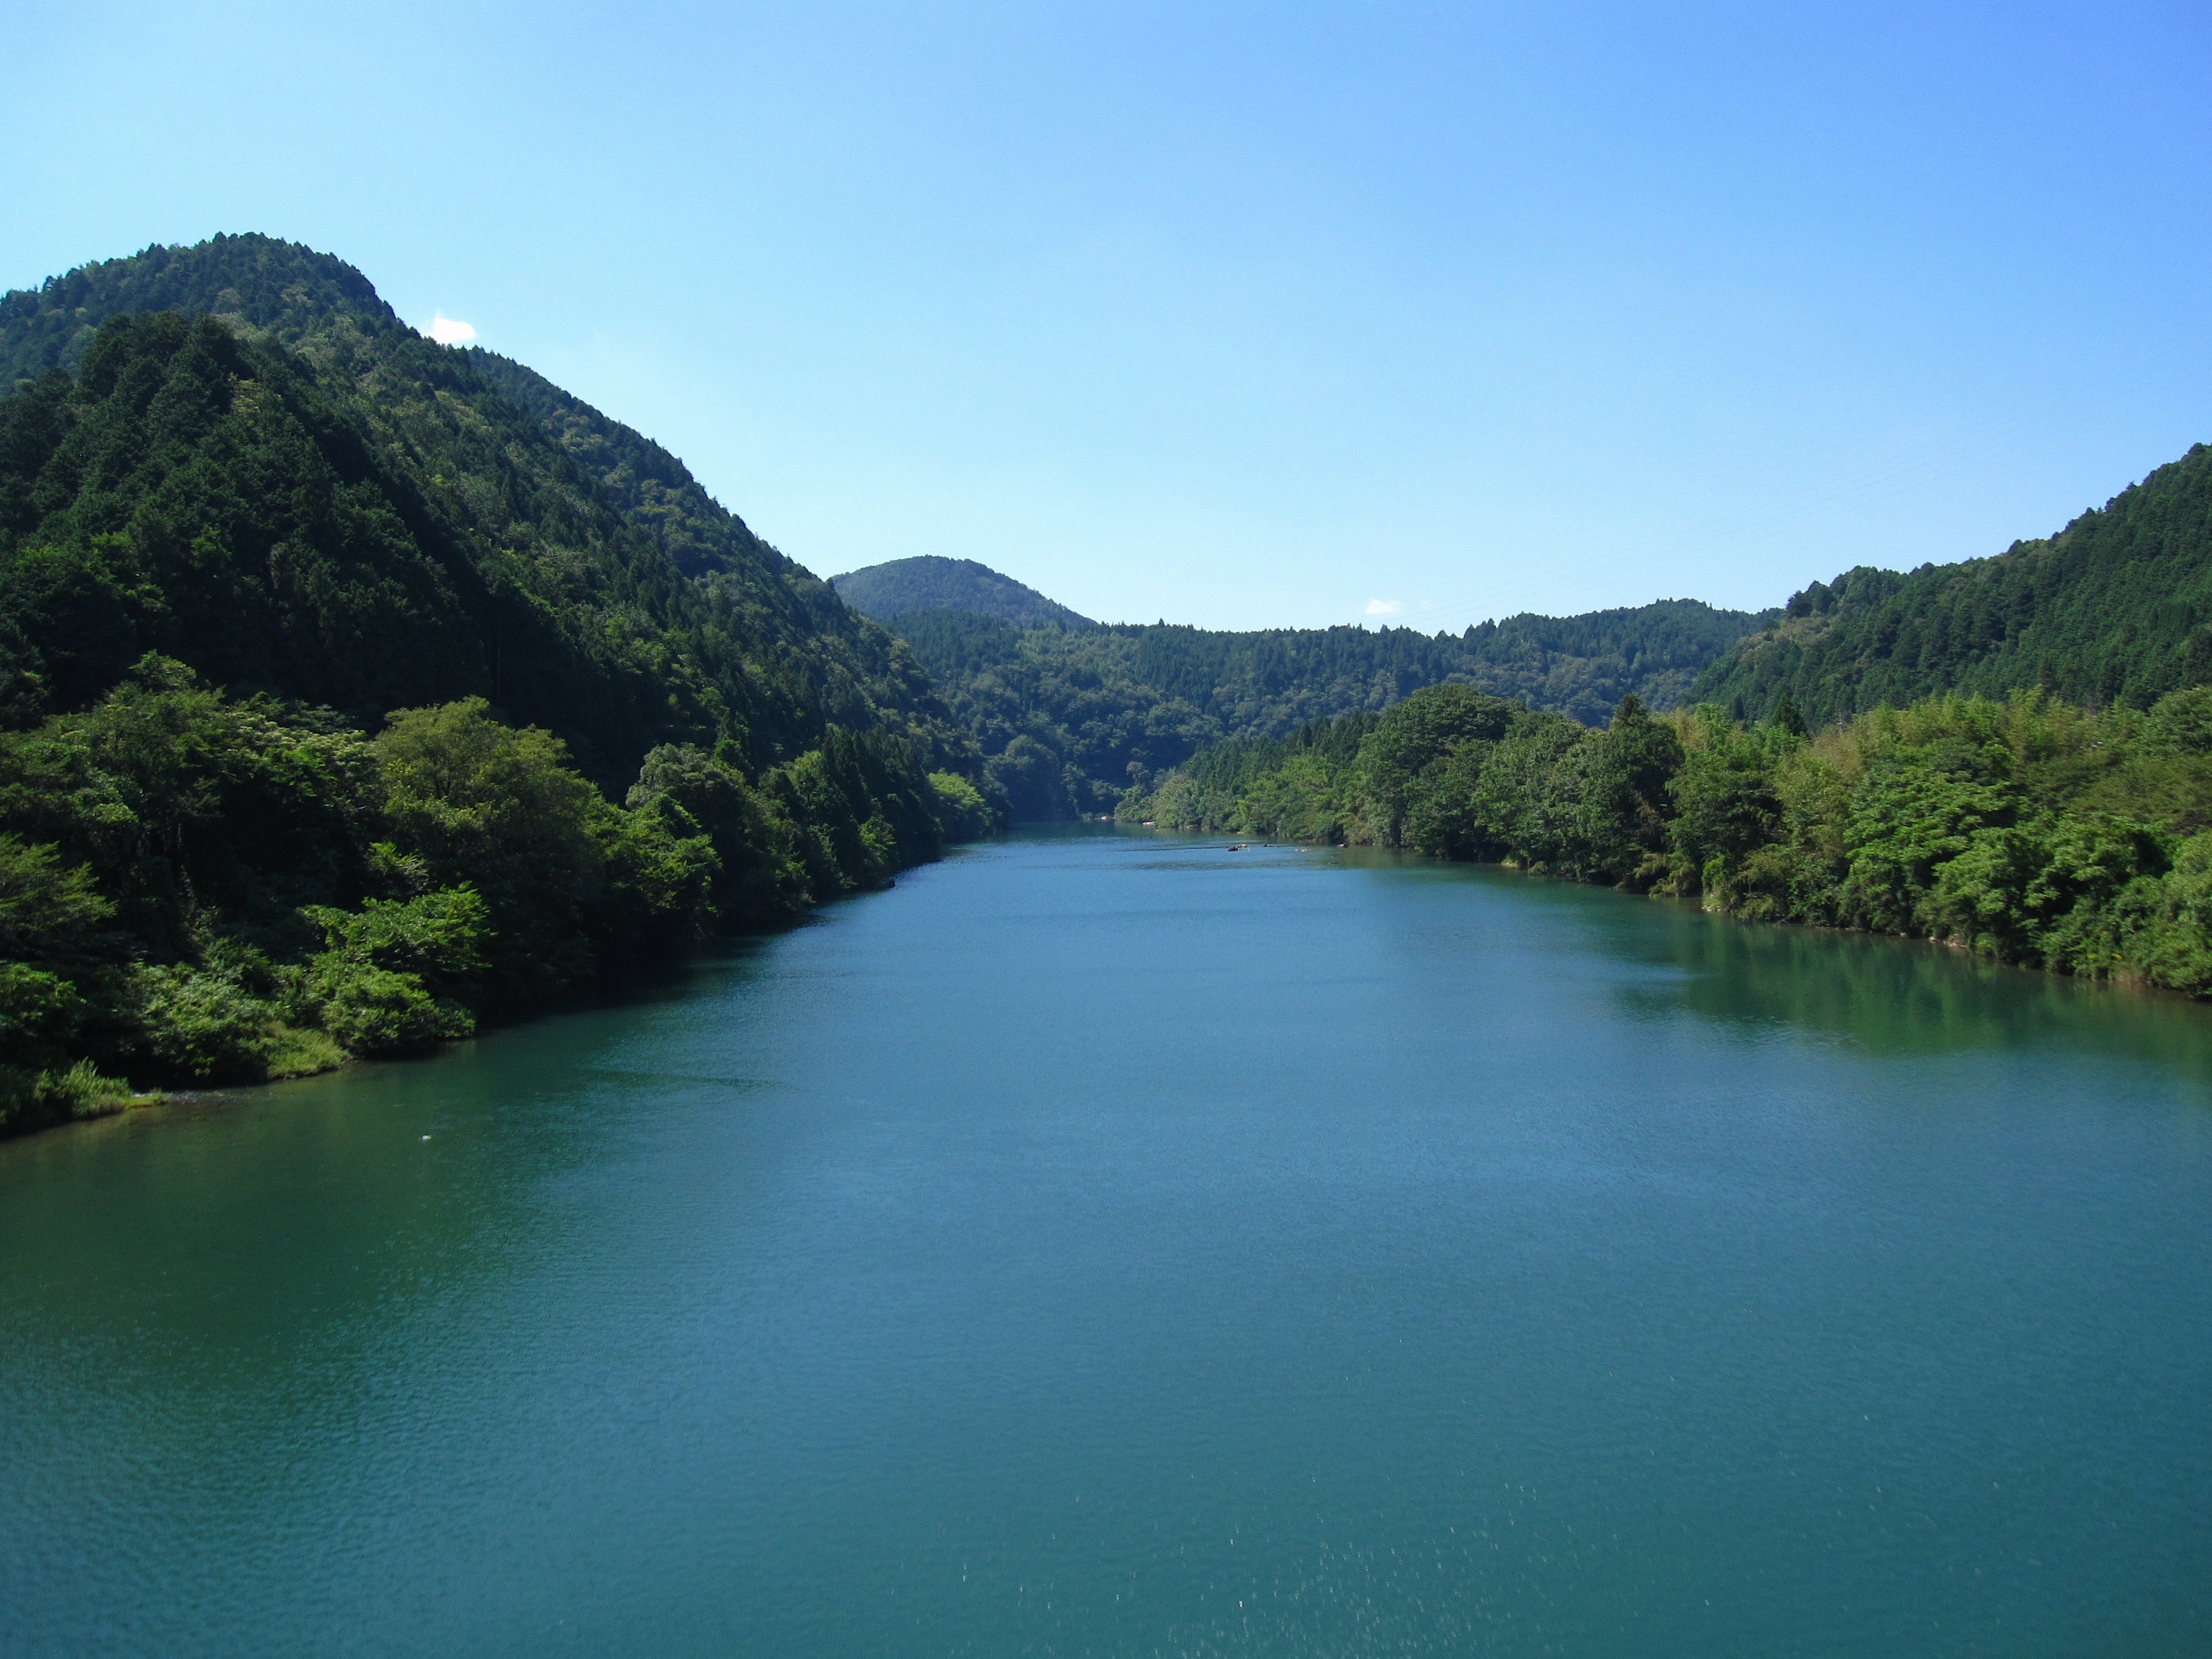
water, nature, forest, mountain, sky, lake, river, mountain range, summer, shoreline, spring, scenic, fjord, reservoir, japan, highland, body of water, trees, woods, outside, clouds, mountains, reflections, loch, tarn, mountainous landforms, hida river